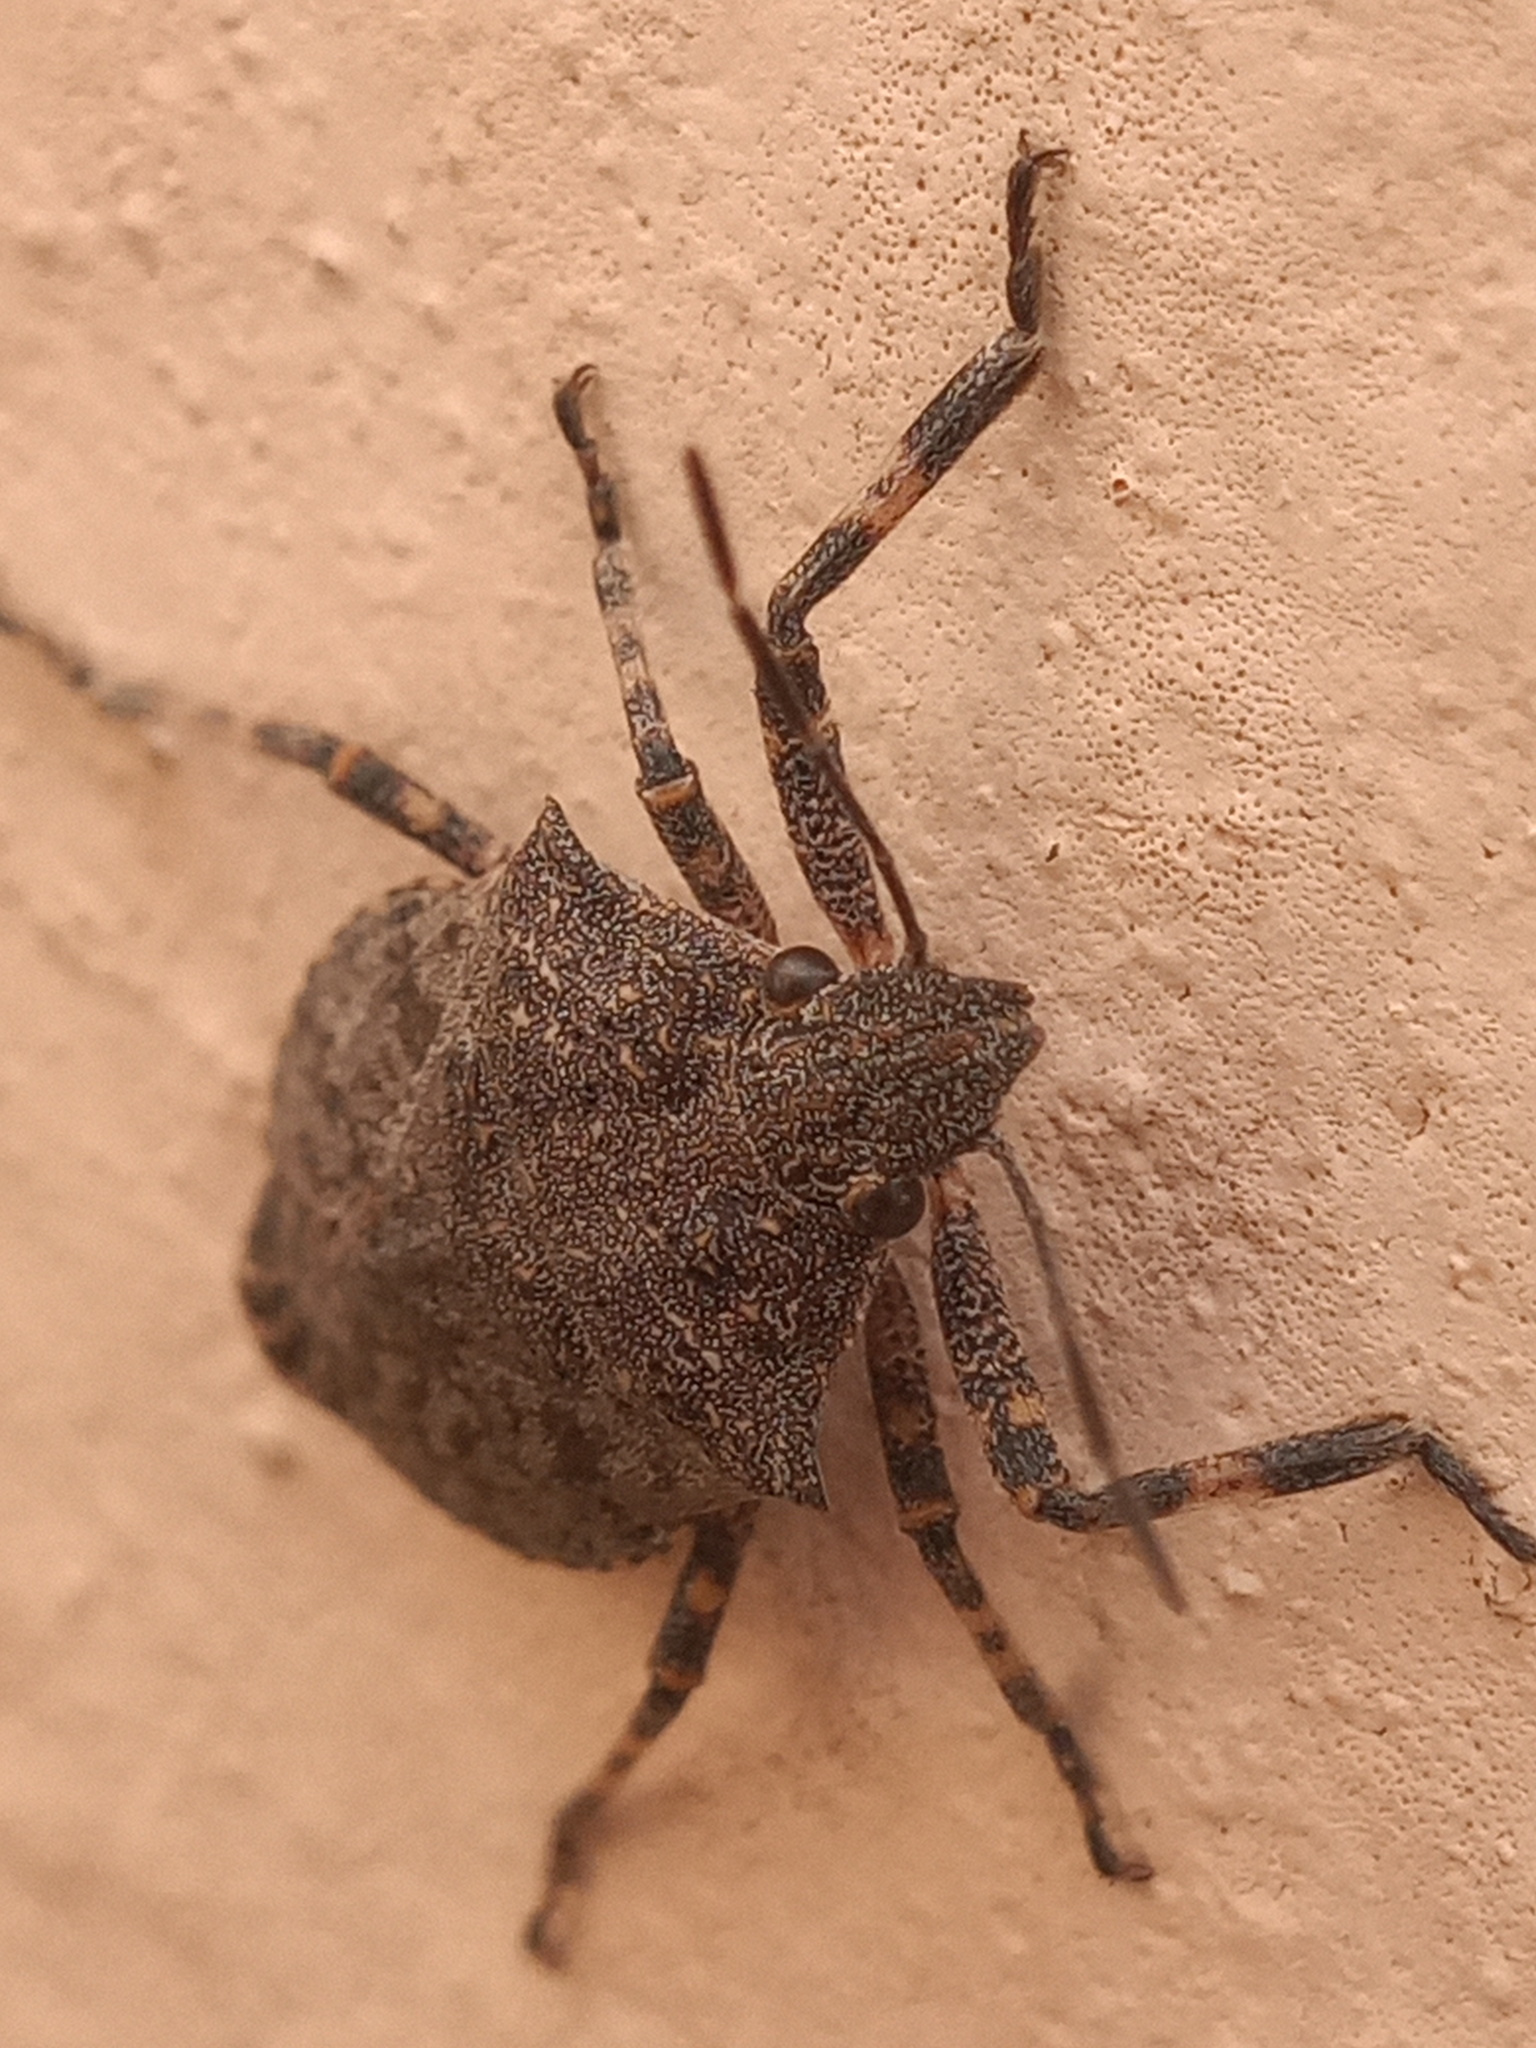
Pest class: stink_bug